Ballsbridge

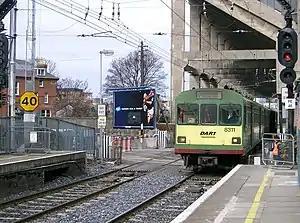
A DART train passes under the Lansdowne Road Rugby Stadium (since demolished and replaced by Aviva Stadium) and over the level crossing as it enters Lansdowne Road railway station, 2005

Ailesbury Road, along with adjacent Shrewsbury Road, contains the most expensive properties in Dublin, and the roads are featured in the Irish edition of the board game "Monopoly". Shrewsbury Road was the sixth most expensive street in the world in 2007.